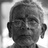
Emotion: neutral